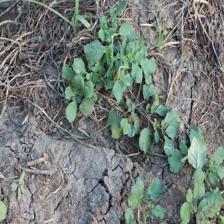
Label: BroadLeafWeed